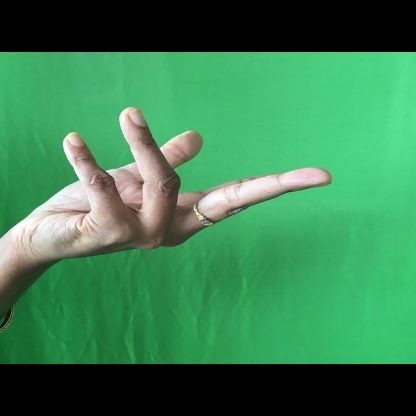
Mudra: Alapadmam